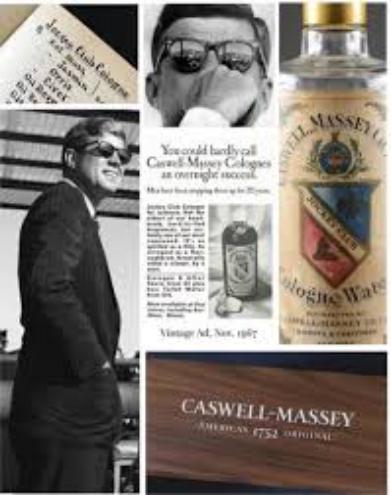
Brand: Caswell Massey
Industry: Necessities